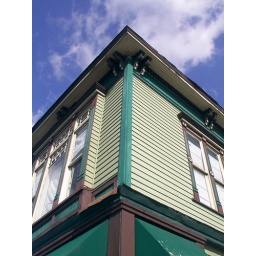
Ive been in the place when it was a bar, now the building houses the Irving Park Historical Society..